Felixstowe railway station

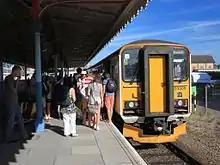
Passengers boarding a train for Ipswich

Trains are operated by Greater Anglia and run throughout the day between Ipswich and Felixstowe, calling at all stations. They run every hour for most of the day, but they start later on Sundays.